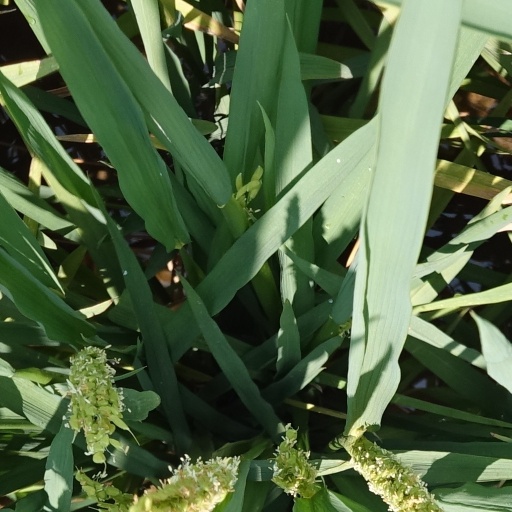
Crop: rice